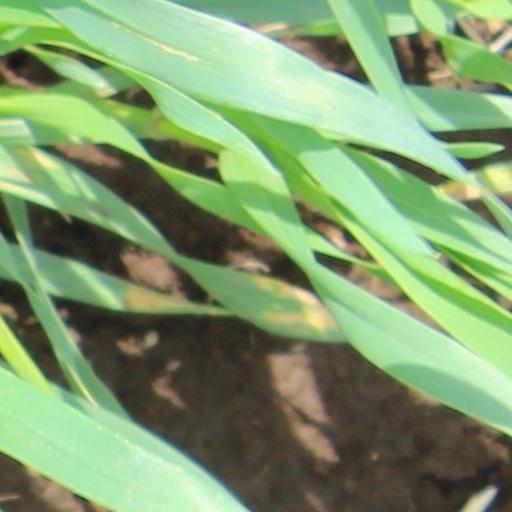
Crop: wheat